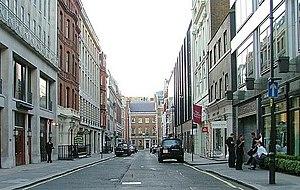
Cork Street est une rue de la ville de Londres. Elle est située dans l’arrondissement de la cité de Westminster, dans le quartier de Mayfair.